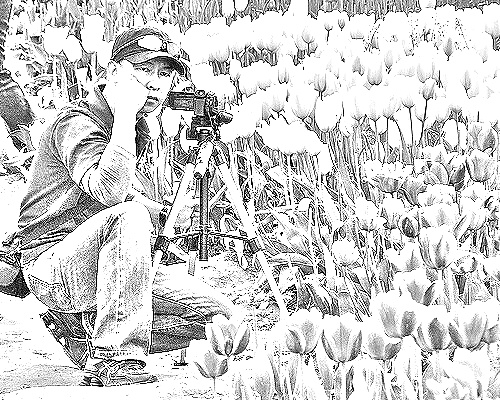
Portrait style: Sketch Portrait